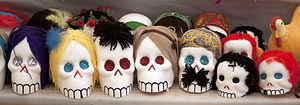
Slik
Slik i Mexico under fejringen af "De dødes dag".
"Slik er et nydelsesmiddel, der er egnet til at stille lækkersult. Begrebet ""slik"" er i sagens natur uklart defineret, da forskellige mennesker har forskellige præferencer, men som regel er slik sødt.